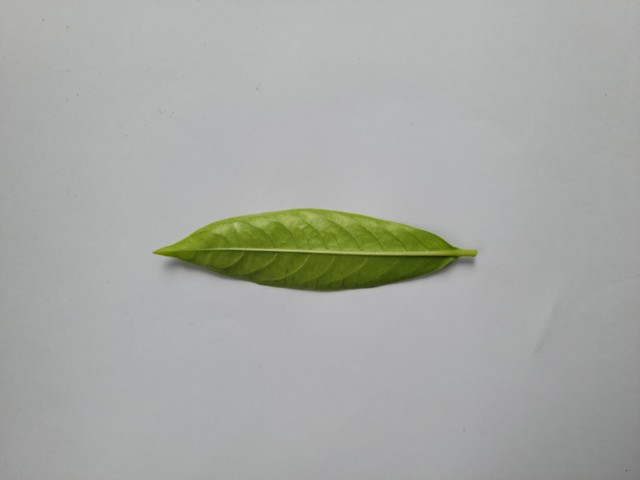
Plant: sarpagandha